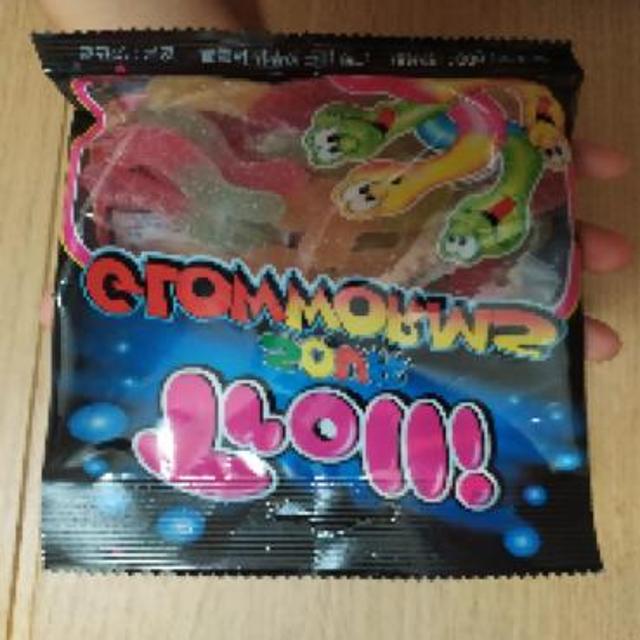
Label: plastics